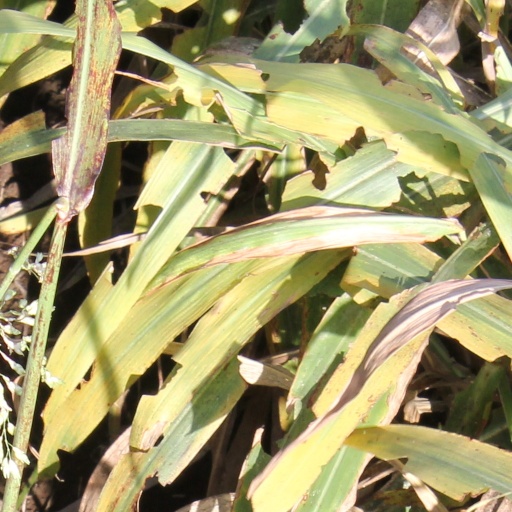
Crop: sorghum